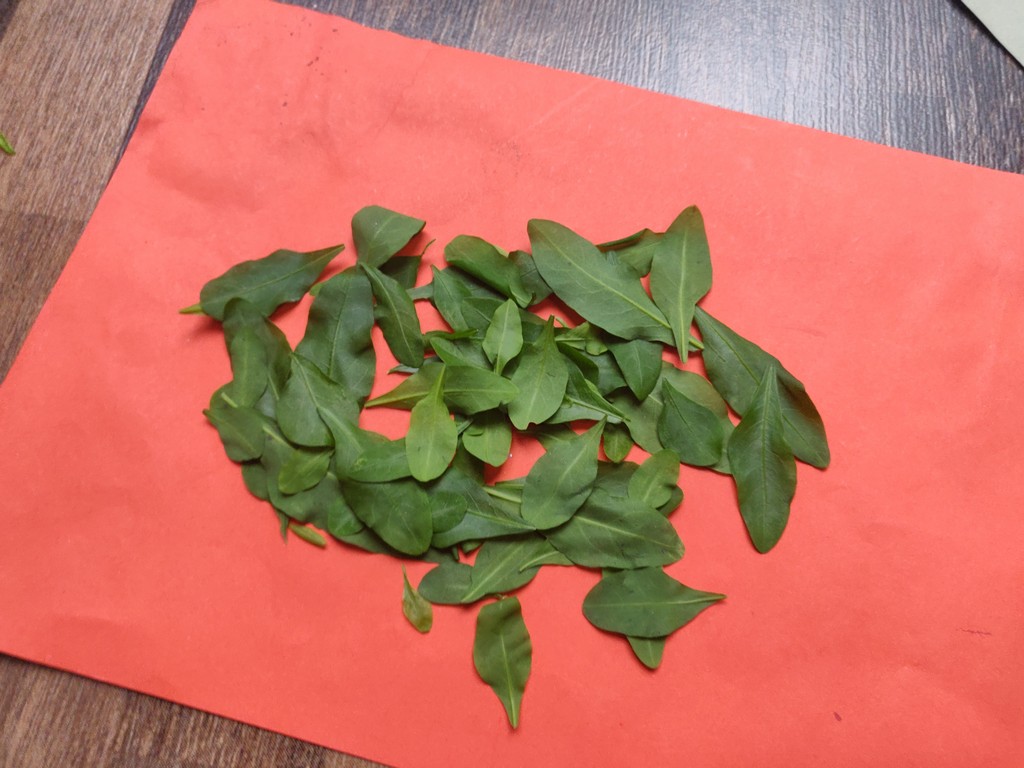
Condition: Healthy
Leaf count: multiple
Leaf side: unknown